Endless Legend

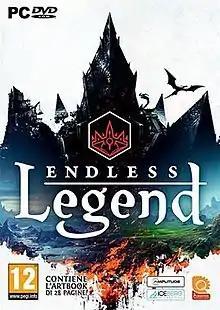
Retail cover art

Endless Legend is a turn-based 4X fantasy-strategy game developed by Amplitude Studios and published by Iceberg Interactive for Microsoft Windows and Mac OS X in September 2014. The purpose of the game is to dominate the world of Auriga with one of the fourteen races/factions through either diplomacy or war while developing new technologies, exploring new lands and founding new cities.